Alissa White-Gluz

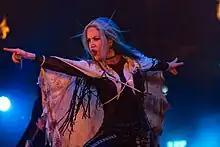
White-Gluz performing with Arch Enemy in 2022

In March 2014, Arch Enemy announced via press release that White-Gluz would be replacing their former vocalist Angela Gossow.